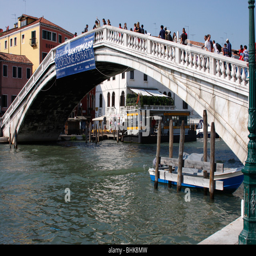
one of the many bridges over tourist attraction